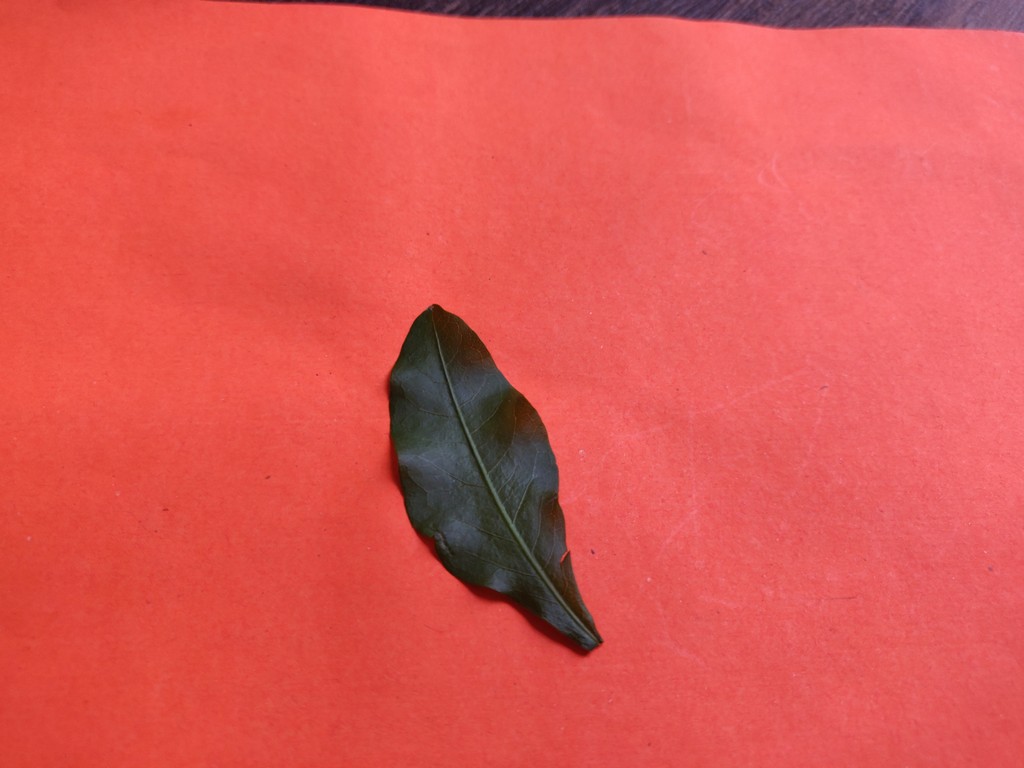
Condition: Healthy
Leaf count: single
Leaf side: front